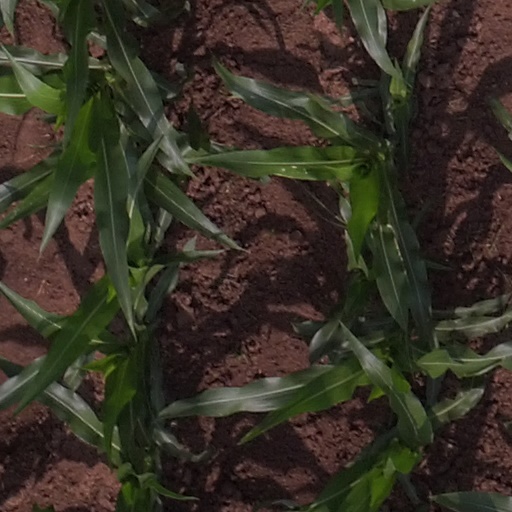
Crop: maize; corn